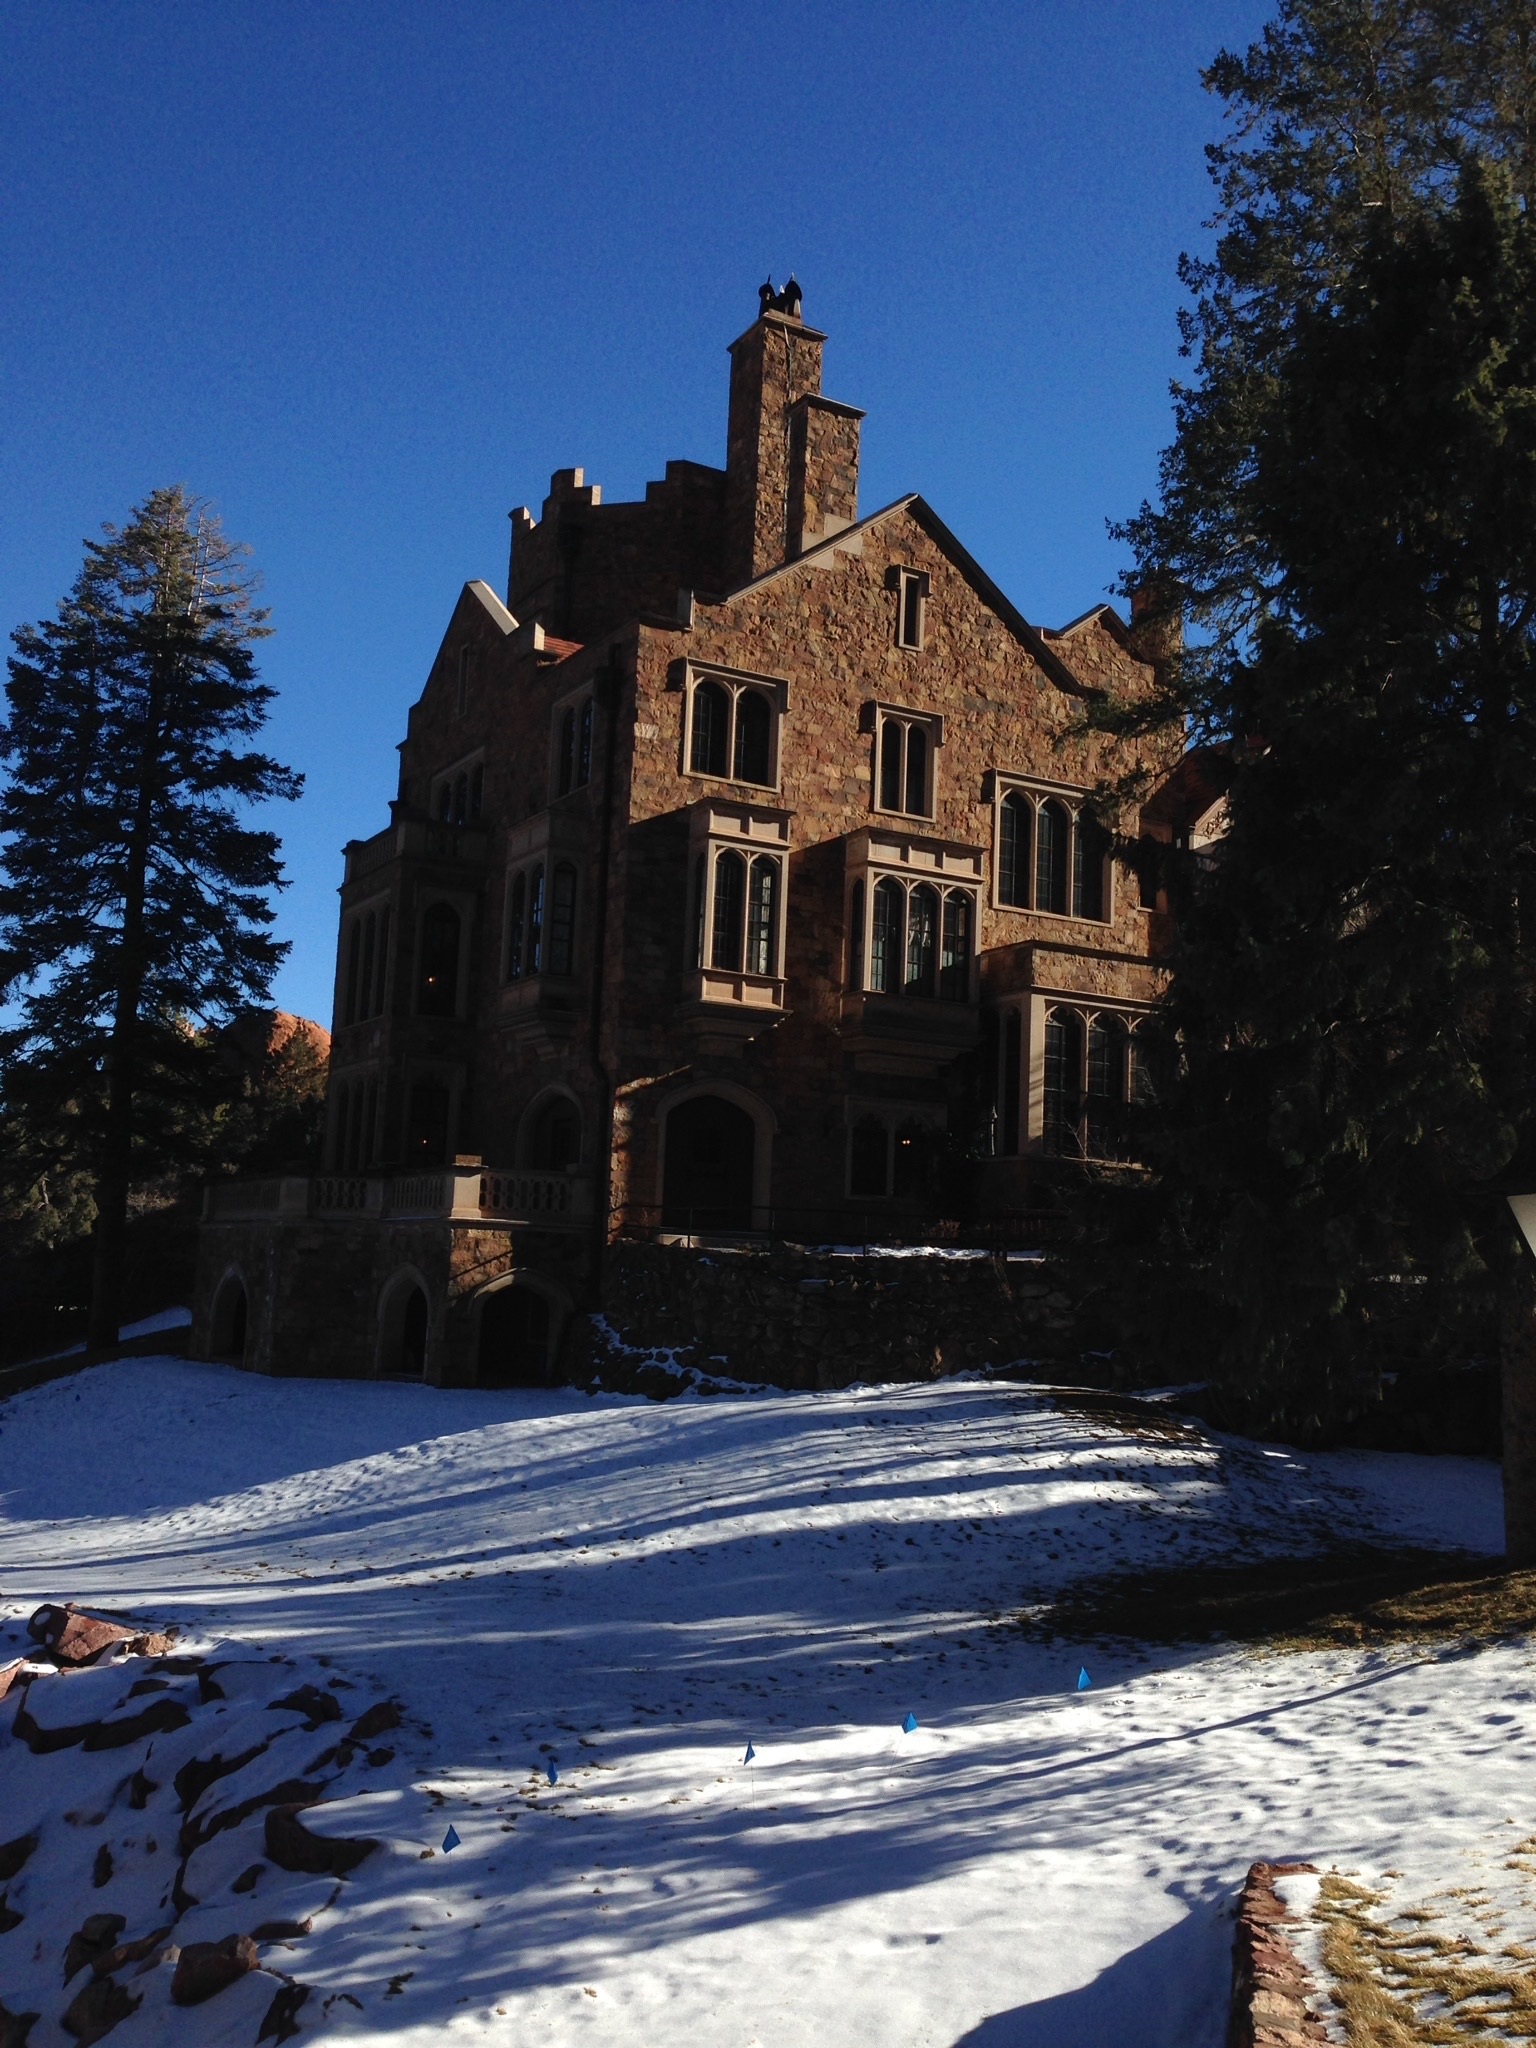
snow, winter, house, town, building, chateau, stone, evening, tower, scenic, weather, castle, ancient, landmark, church, season, place of worship, medieval, fortress, scotland, scottish, historical, glen